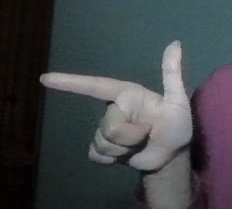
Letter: yaa